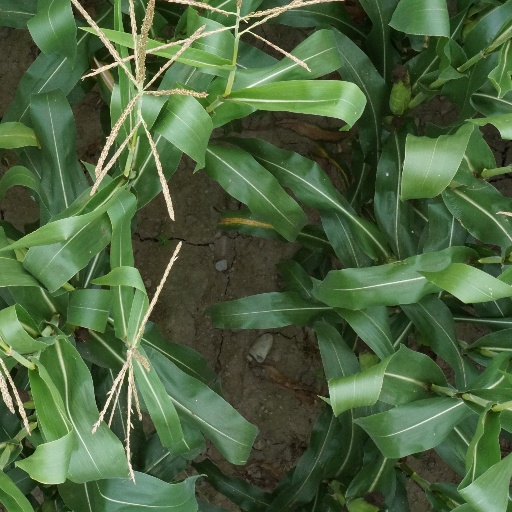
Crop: maize; corn